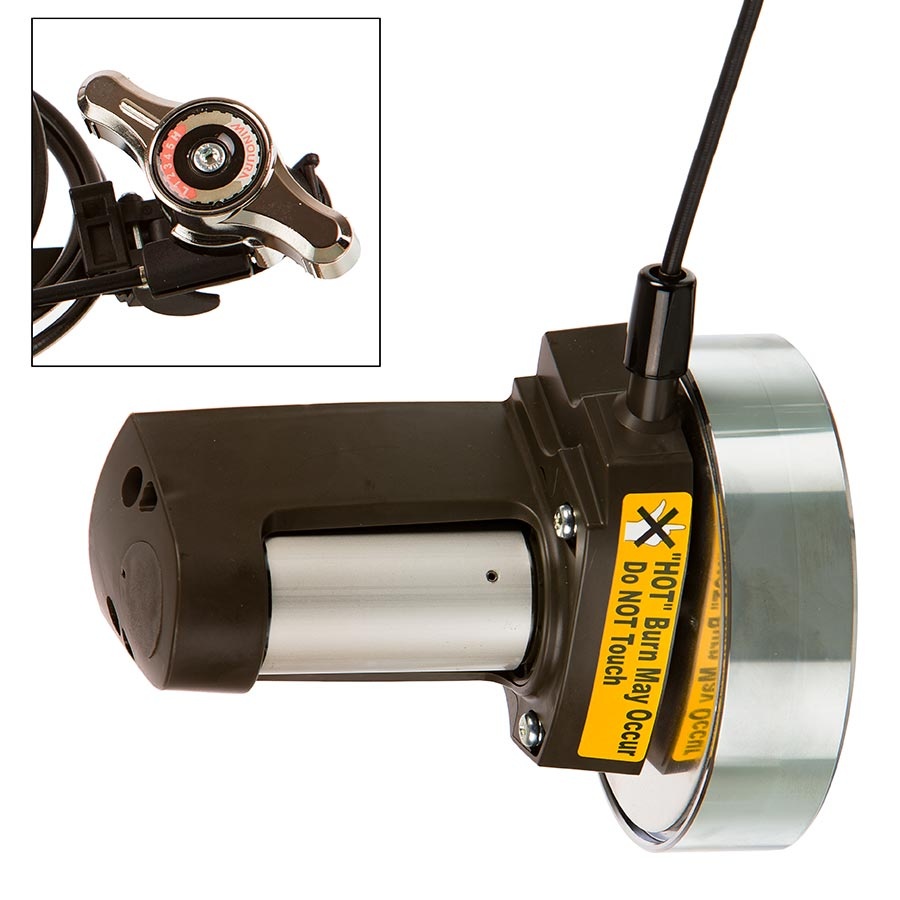
V270 Unit
Brand: Minoura
Resistance unit for V270/ LR540/ LR541
Category: Sporting Goods > Fitness & General Exercise Equipment > Cardio > Cardio Machine Accessories & Parts > Exercise Bike Accessories & Parts > Exercise Bike Stands